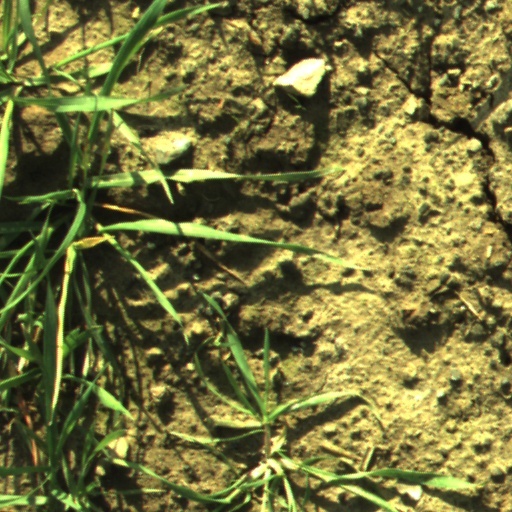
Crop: wheat